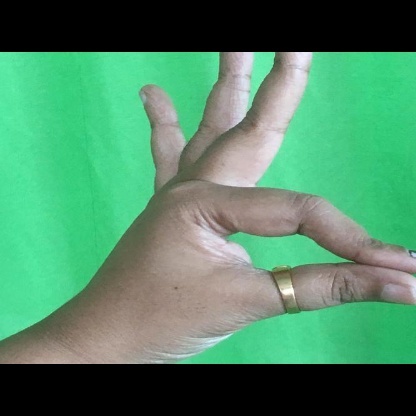
Mudra: Hamsasyam